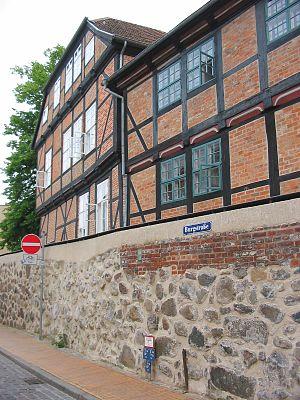
Schwerin est une ville-arrondissement d'Allemagne, capitale du Land de Mecklembourg-Poméranie-Occidentale. Avec 95 818 habitants, elle est derrière Rostock la deuxième ville de la région. C’est la seule capitale régionale à compter moins de 100 000 habitants ce qui en fait la plus petite d’Allemagne.